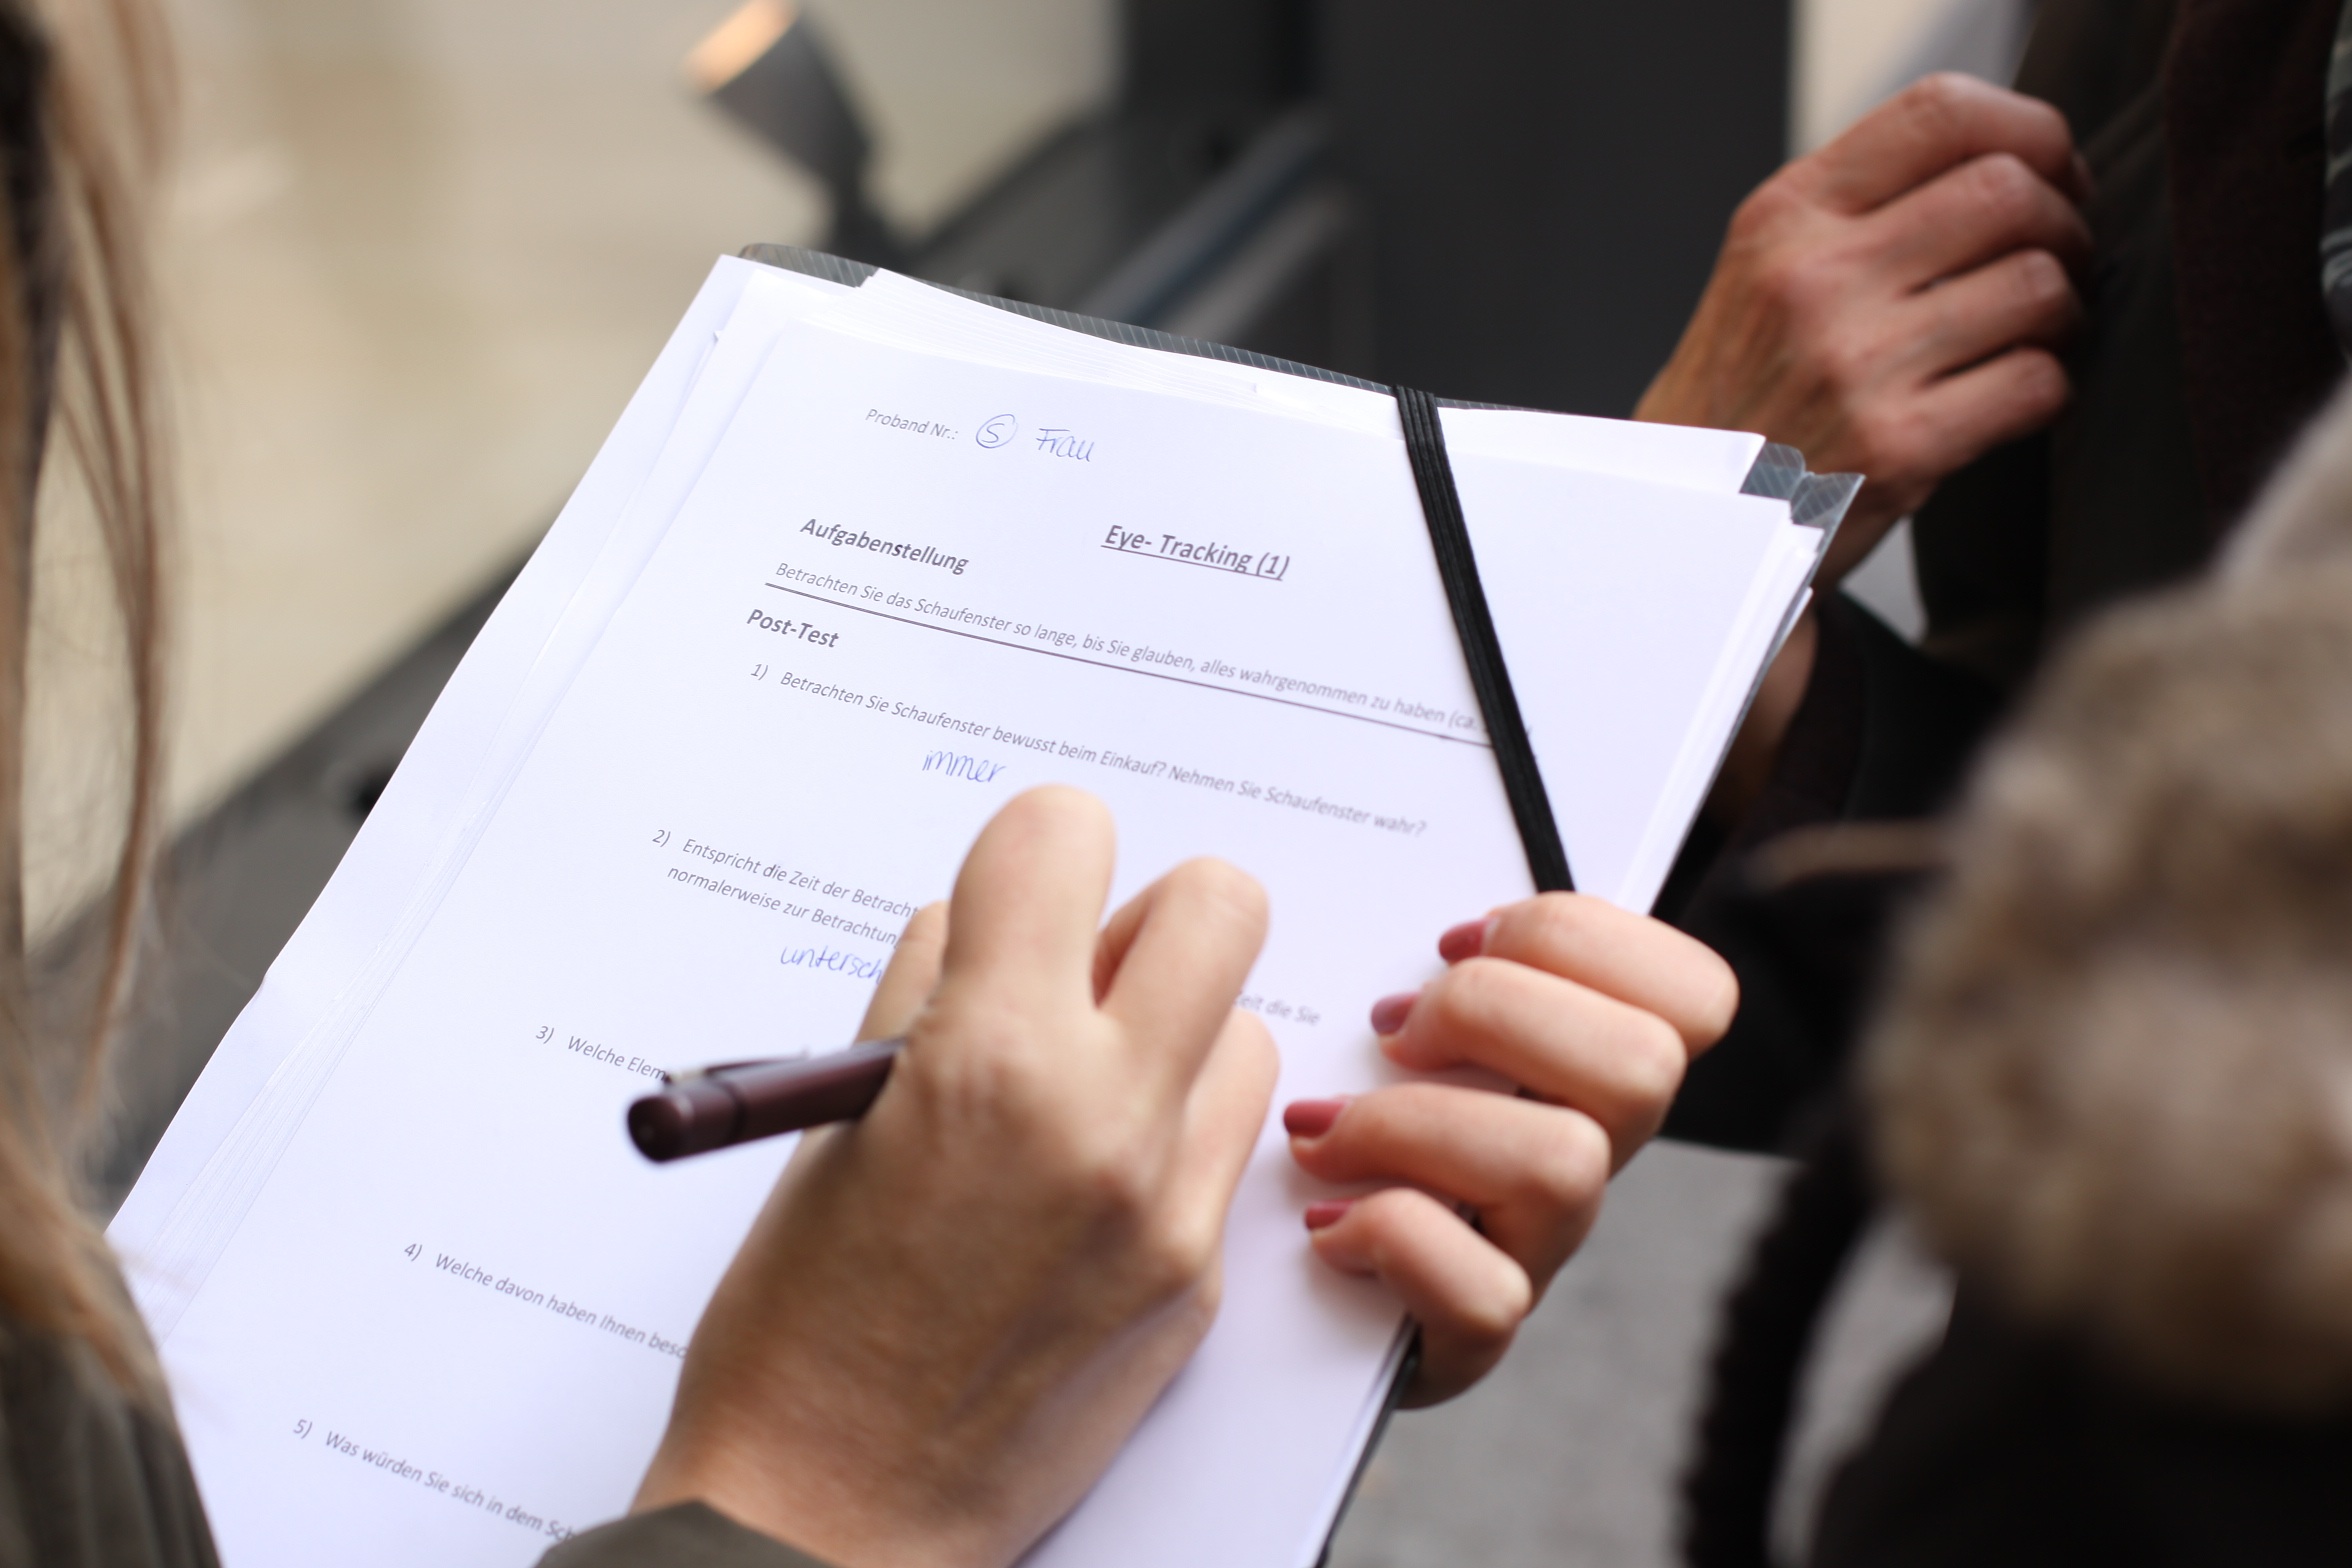
writing, hand, research, vote, brand, study, design, university, document, mood, survey, college, feeling, eye tracking, look investigation, subjects, statistics, choice, selector, election result, human action